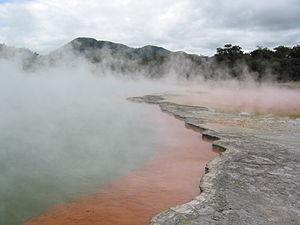
Champagne Pool dans la zone thermale de Wai-O-Tapu / Nouvelle Zélande